William Hepworth Dixon

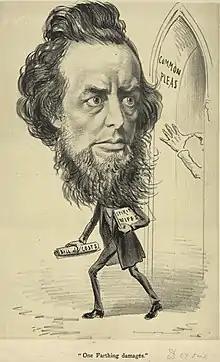
1872 caricature of Dixon entitled 'One farthing damages'

Dixon travelled in 1861 to Portugal, Spain and Morocco, and then in 1863 eastwards, returning to help in founding the Palestine Exploration Fund, of which he became an executive committee member and eventually chairman. In 1866 he travelled through the United States as far west as Salt Lake City. On the tour he lit upon a collection of state papers, originally Irish, in the public library at Philadelphia, which had been missing since the time of James II; on Dixon's suggestion it was passed to the British government.